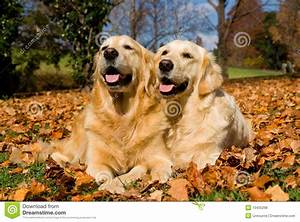
Label: dog